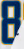
Number: 8